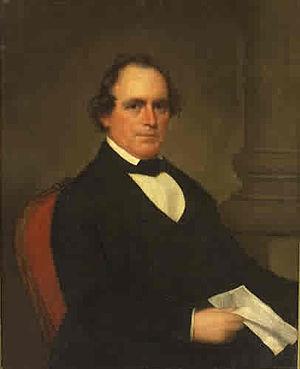
Richard Keith Call est un juriste, militaire et homme politique qui fut par deux fois gouverneur du Territoire de Floride.